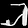
Label: Sandal